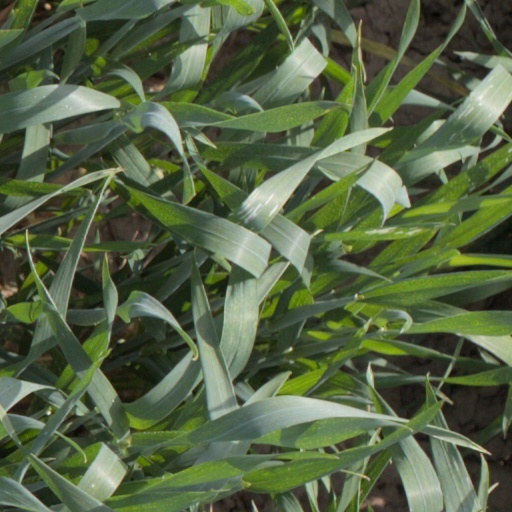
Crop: wheat